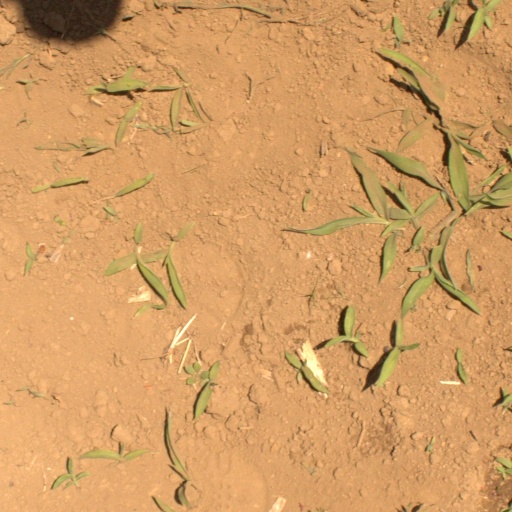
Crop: Jerusalem artichoke